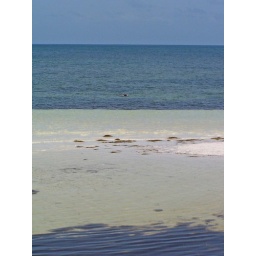
white sand and shallow water to walk in